Postage stamps and postal history of Norway

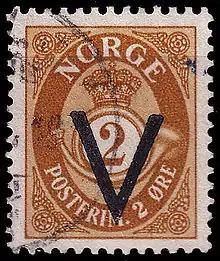
posthorn design overprinted "V" for victory by the German occupation, 1941

When Norway was invaded by Nazi Germany in 1940, a British/French expeditionary force in northern Norway established field post offices that operated until the troops withdrew to England in June 1940. German officials soon took an interest in Norwegian stamps. As early as 30 September 1940, all stamps bearing the King or Queen were banned from postal use. Stocks were sold overseas and the Germans issued a replacement set of Krone values the following month. While the new collaborationist government in Norway issued its own stamps (beginning with the Quisling Issue of 1 February 1942), the government-in-exile, based in London, issued stamps 1 January 1943 for the use of the Royal Norwegian Navy and the merchant marine. These stamps were also used in Jan Mayen island, and, from February 1945, in a Norwegian post office established in Stockholm. A small number of FDCs postmarked Kirkenes 30 April 1945 are known. The London Series was distributed through the post office from 5 to 10 July 1945.